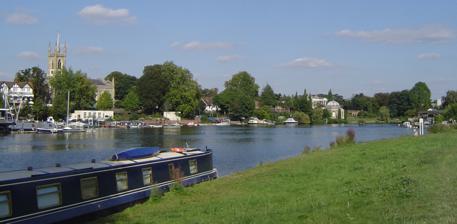
Building: Moulsey Hurst
Country: United Kingdom
Year built: 1726
Cricket ground located in  United Kingdom 51°24′36″N 0°21′40″W / 51.410°N 0.361°W / 51.410; -0.361 Moulsey Hurst cricket ground The Thames at Moulsey Hurst Location West Molesey , Surrey Home club Moulsey Hurst CC County club Surrey Establishment by 1726 Last used 1810 Moulsey Hurst is in West Molesey , Surrey on the south bank of the River Thames above Molesey Lock . It is one of England's oldest sporting venues and was used in the 18th and 19th centuries for cricket , prizefighting and other sports. This area is now called Hurst Park; the area currently called Molesey Hurst is smaller, and some 500m to the south. The site can be reached from Hampton across the river by Hampton Ferry when it is running in the summer. Sporting venue When James VI and I became King of England in 1603, he introduced the sport of golf to the country. The first games of golf in England were played at Molesey, in Westminster and Greenwich Park which were large open spaces near to royal palaces. This venue is considered to be one of the oldest used for organised cricket. The earliest known use of the site for the game was in 1723 for a match between a Surrey side and London . One of cricket's most famous paintings is Cricket at Moulsey Hurst , by Richard Wilson in 1780. The painting is owned by MCC and on display at Lord's . It hosted for some decades Hurst Park horse race course, evinced by an 1872 Ordnance Survey map. The cricket ground probably remained in the centre of the racecourse, which was common practice in the 18th century. It was at this ground where the now modern-day East Molesey CC began; the current ground now lies off Graburn Way, about 1 ⁄ 3 mile (0.54 km) east and a short walk from Hampton Court Palace . Molesey Hurst Golf Club (now defunct) was founded in 1907. The club disappeared at the onset of WW2. Other sports and activities included ballooning, sprinting and archery. In May of 1810, Dutch Sam defeated Ben Medley in front of a reported ten thousand spectators at Moulsey Hill. Moulsey Hurst today In 2004, Hurst Park Residents Association laid out a "heritage marker" close to the river, which contains a number of illustrations of the history and activities of the area. Chronology of events 871 – Vikings sailed up the Thames here to sack Chertsey Abbey 1723 – the earliest known use of the site for cricket: Surrey v. London 1733 – earliest known use of the site for an inter-county match when Surrey played Middlesex May 1785 – James Sadler made a hot air balloon ascent near here, accompanied by a member of parliament, about a year after the success of the Montgolfier Brothers balloon Autumn 1787 – a professional runner named Powell ran a mile in 4 minutes and 3 seconds at Moulsey Hurst in preparation for an attempt on the 4-minute mile August 1795 – in a cricket match at Moulsey Hurst, John Tufton was dismissed leg before wicket by John Wells , the first time the mode of dismissal is recorded. 1798 – a Mr Troward, a member of the Toxophilite Society, shot an arrow on a level piece of ground on Moulsey Hurst seventeen score, or 340 yards 1806 – last known use of Moulsey Hurst for a first-class cricket match was a Surrey v England match. References